Galiyon Ka Badshah

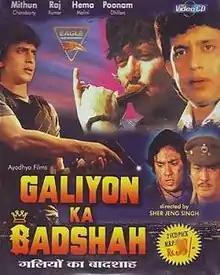
DVD Cover

Galiyon Kaa Badshah is a 1990 Indian Hindi-language action film directed by Sher Jung Singh. The film stars Raaj Kumar, Hema Malini, Mithun Chakraborty, Poonam Dhillon, Smita Patil, Aruna Irani, Ranjeet, Danny Denzongpa, Iftekhar, Om Shivpuri. The film was shot and completed several years before its delayed release and marked the final film appearance of Smita Patil, who died in 1986.